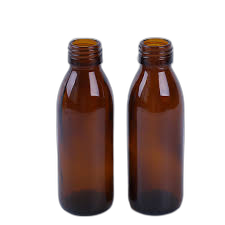
Waste category: glass